Tea and Sympathy (play)

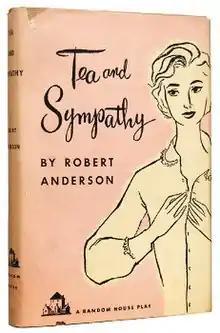
First edition (publ. Random House)

Tea and Sympathy is a 1953 stage play in three acts by Robert Anderson about a male private school student, Tom Lee, who faces accusations of homosexuality. A woman, Laura, who is married to an instructor, opposes the students' shaming of Lee and romantically pursues him so he can prove that he has a masculine character. The title refers to what someone in Laura's position was supposed to offer a boy such as Tom.